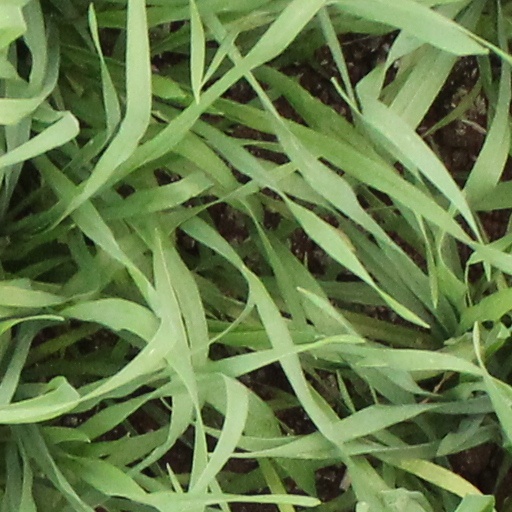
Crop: wheat